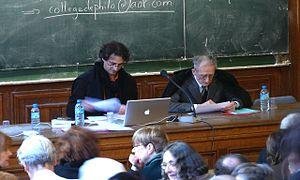
Collège de Philosophie. Pierre-Henri Tavoillot et Lucien Jerphagnon.
Lucien Jerphagnon, né le 7 septembre 1921 à Nancy et mort le 16 septembre 2011 à Rueil-Malmaison, est un historien de la philosophie grecque et romaine, professeur émérite des Universités et membre correspondant de l'Académie d'Athènes, proche de Vladimir Jankélévitch, de Jean Orcibal, de Paul Ricœur, de Pierre Grimal, de Jacqueline de Romilly et Paul Veyne.